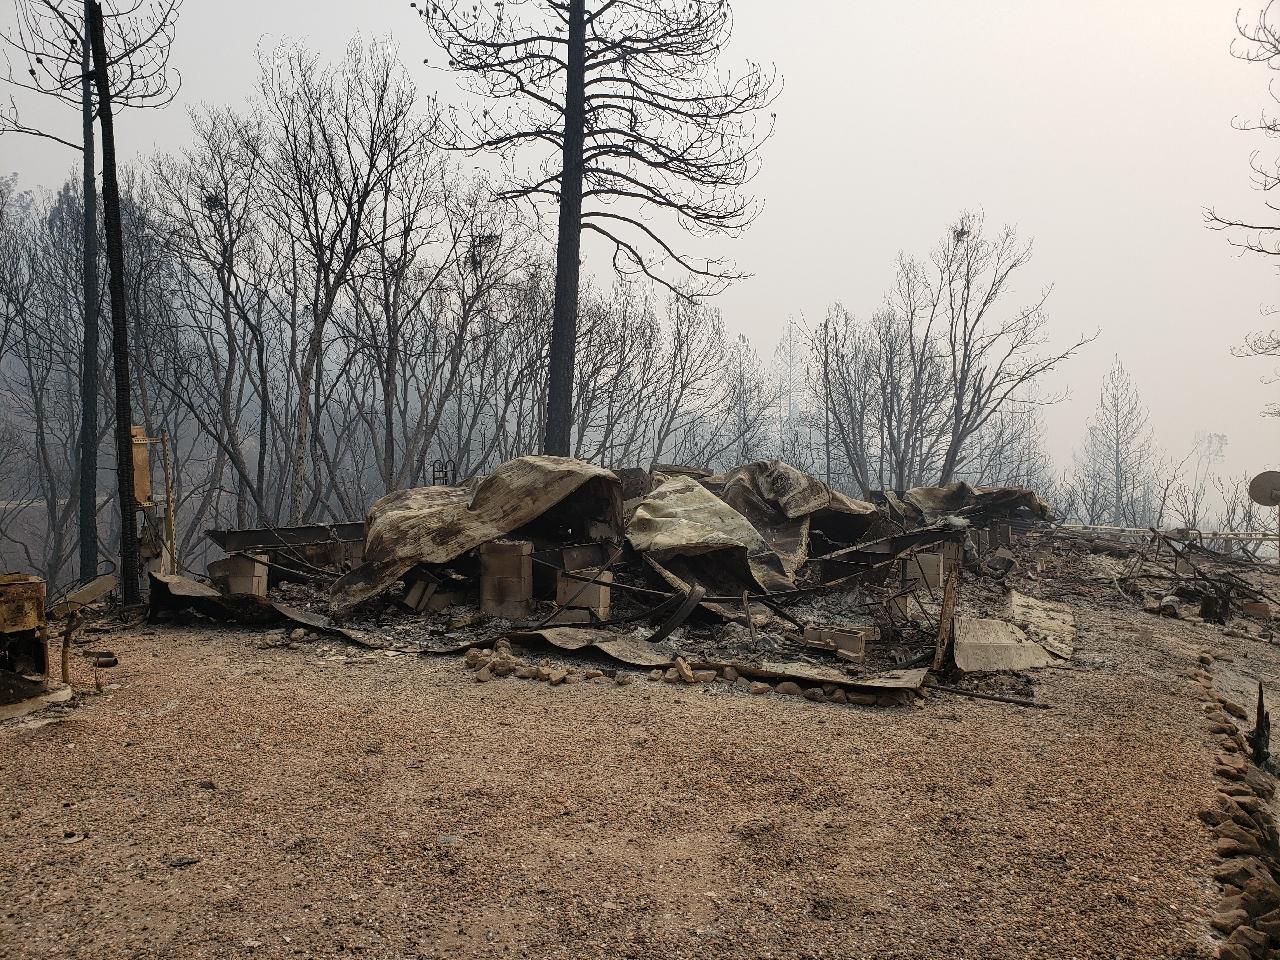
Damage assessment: destroyed